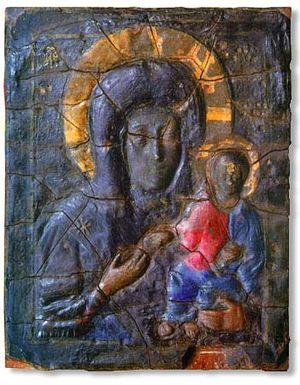
La guerre entre les Russes et les Byzantins de 860 est la seule expédition militaire d'importance de la Russie kiévienne répertoriée dans les chroniques byzantines et de l'Europe occidentale. Les sources varient sur la tournure des événements, avec notamment des divergences entre les écrits contemporains de l'expédition et les plus tardifs. D'ailleurs l'issue de cette expédition demeure incertaine. D'après les sources byzantines, les Russes entrent dans l'empire de Constantinople par le nord et par surprise, alors que l'armée impériale est mobilisée à l'est dans ses campagnes défensives contre les Arabes. Après avoir assiégé Constantinople et pillé ses faubourgs maritimes, les Russes se retirent, bien que la nature de ce retrait, de même que la nature de la victoire grecque, fassent l'objet de débats. Plus tard, cet événement donne naissance à une tradition orthodoxe, qui attribue la libération de Constantinople à une intervention miraculeuse de la Vierge Marie.
L’église Sainte-Marie-des-Blachernes, aussi appelée Sainte-Marie-Mère-de-Dieu était le sanctuaire le plus sacré de Constantinople. Elle faisait partie du quartier des Blachernes, situé au nord de Constantinople entre le monastère de Chora, la porte d’Andrinople et la Corne d'Or. On y trouvait également les palais d’Alexis Comnène, d’Anastase et du Porphyrogénète, la tour d’Isaac Ange et l'une des 24 portes de la muraille de Théodose II, laquelle fut modifiée sous le règne d’Héraclius pour englober l’église. Détruites par divers séismes au cours des siècles, elle fut restaurée à nombre d’occasions, la plus récente étant en 1960. Sa fontaine sacrée demeure un lieu de pèlerinage tant pour les chrétiens orthodoxes que pour les musulmans.
Le patriarcat œcuménique de Constantinople est, par le rang sinon par l'ancienneté, la première juridiction autocéphale de l'Église orthodoxe. Cette situation est liée au statut de capitale de l'Empire romain d'Orient dont jouissait autrefois Constantinople, l'actuelle Istanbul. Le patriarcat est un titre et une fonction de présidence attachée à un siège épiscopal, l'archevêché orthodoxe de Constantinople. Les orthodoxes considèrent que le patriarche de Constantinople n'a qu'une prééminence honorifique sur les autres Églises autocéphales orthodoxes, comme les papes d'avant le schisme de 1054. Sa titulature complète est « archevêque de Constantinople, nouvelle Rome et patriarche œcuménique », avec résidence au Phanar, ancien quartier grec d'Istanbul. Le titulaire actuel est Bartholomée Iᵉʳ.
La Blachernitissa, également appelée Notre-Dame des Blachernes ou Notre-Dame des Blachernes, est une icône grecque représentant Marie de Nazareth portant dans ses bras son fils Jésus.